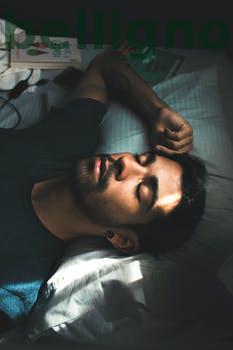
Label: Watermark